Adele

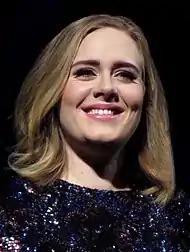
Adele in 2016

Adele Laurie Blue Adkins (born 5 May 1988) is an English singer-songwriter. Regarded as a British icon, she is known for her mezzo-soprano vocals and sentimental songwriting. Her accolades include 16 Grammy Awards, 12 Brit Awards (including three for British Album of the Year), an Academy Award, a Primetime Emmy Award, and a Golden Globe Award.